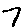
Label: 7